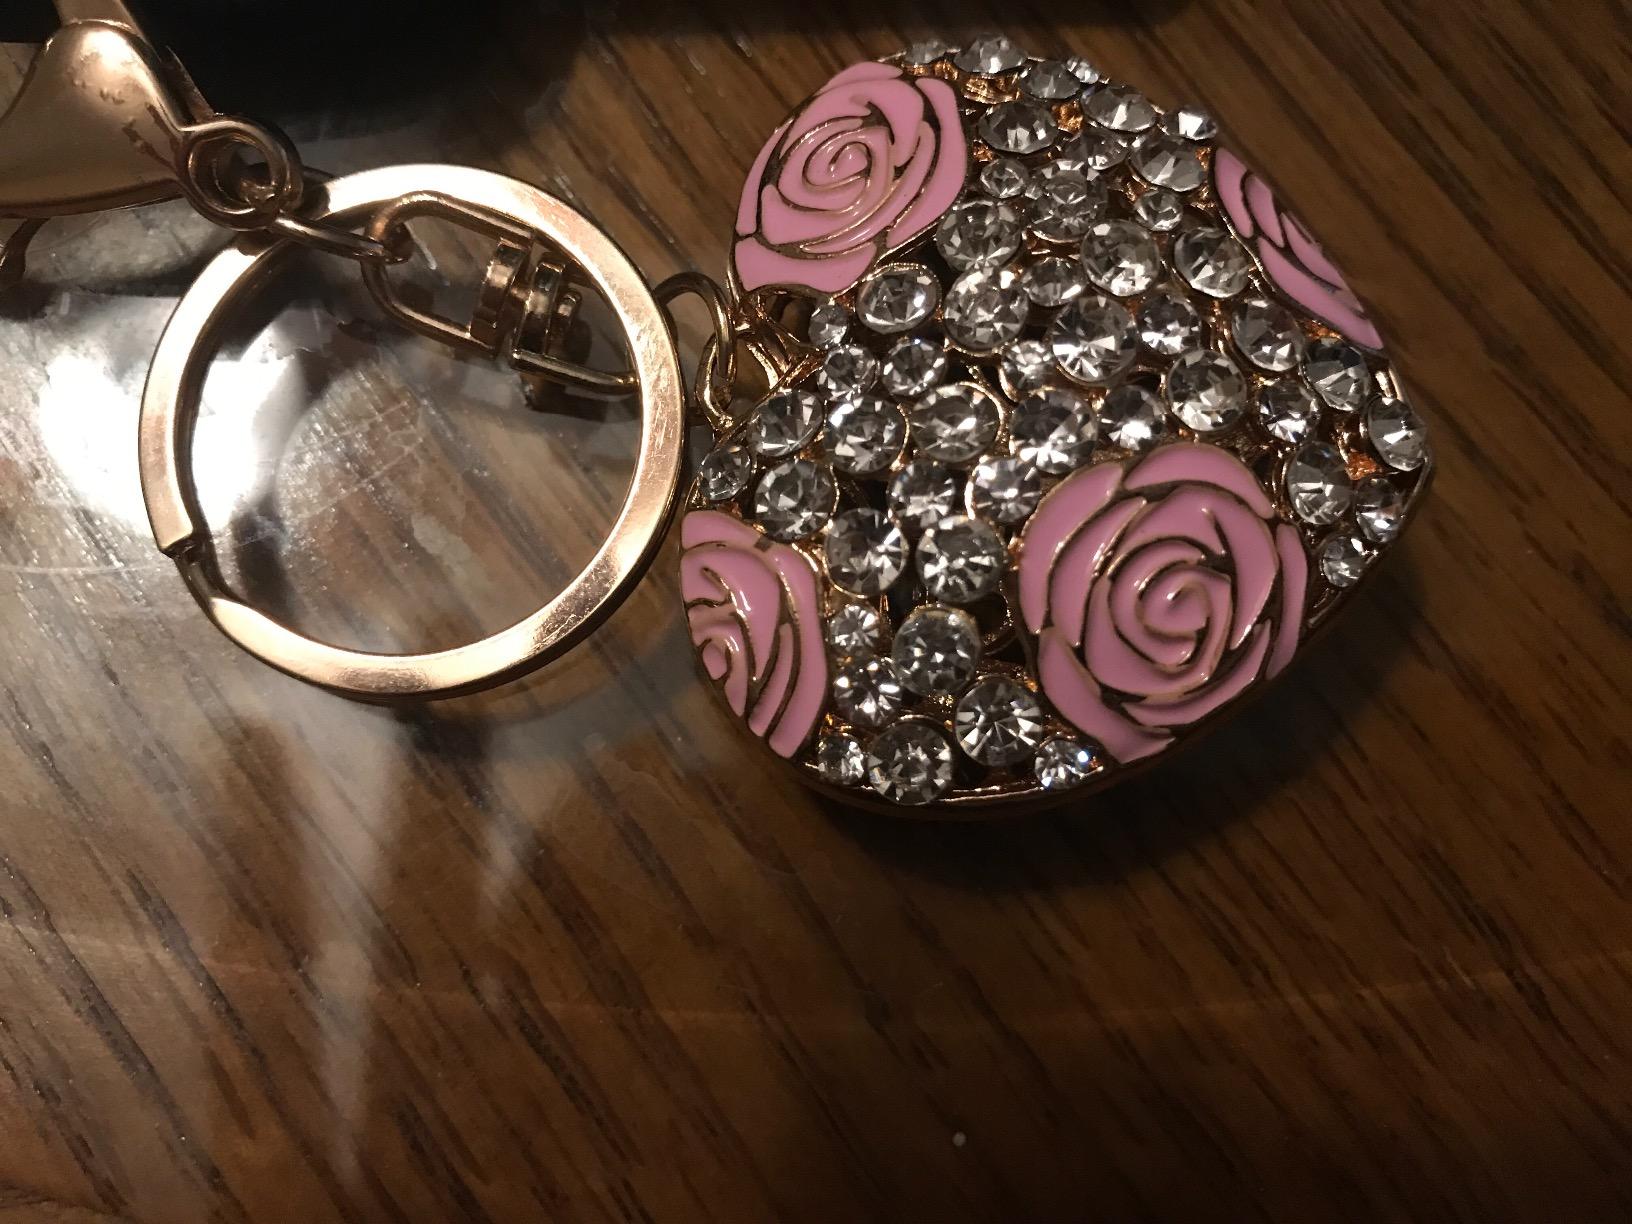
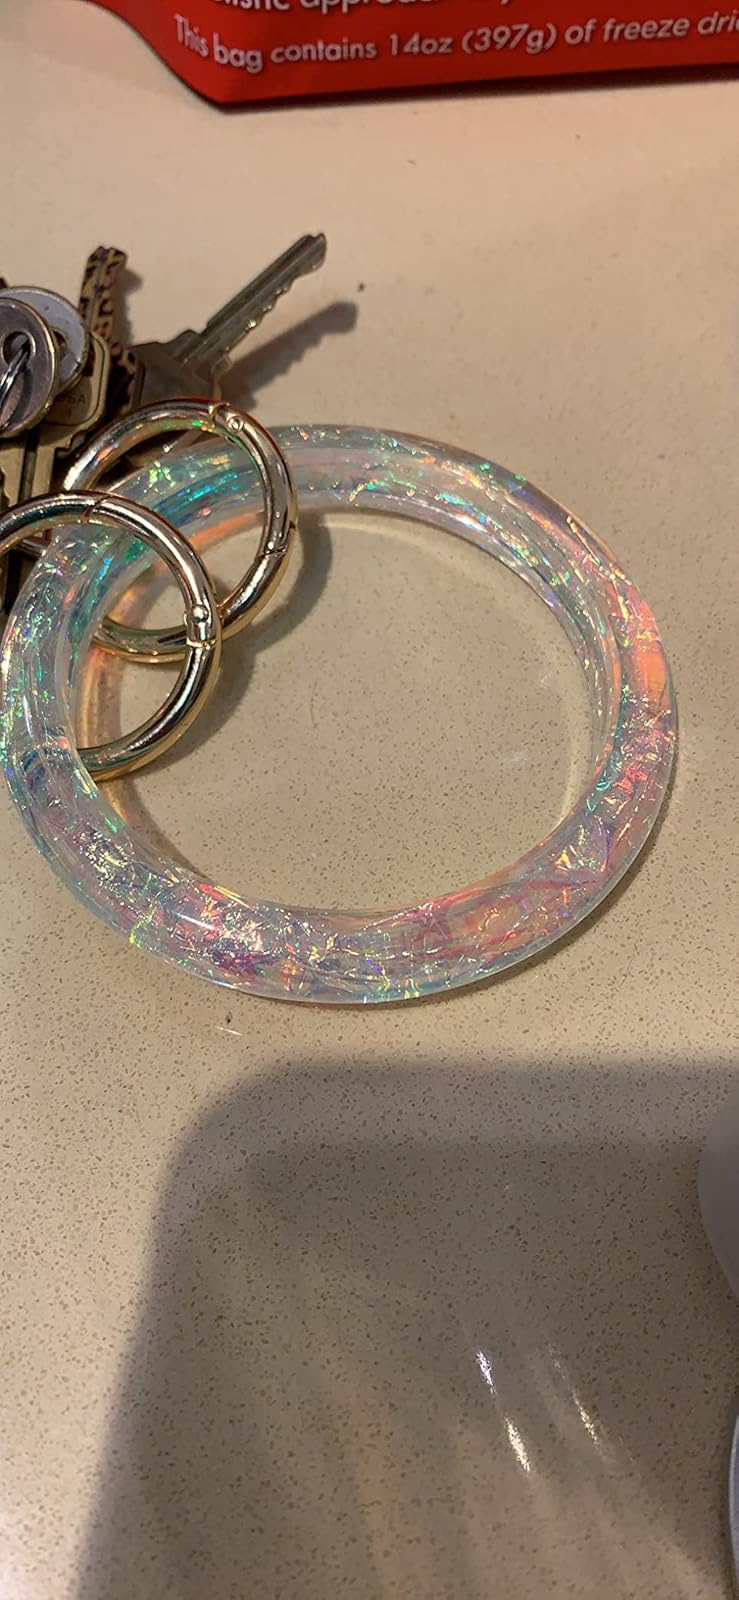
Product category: accessories_keychain
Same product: no